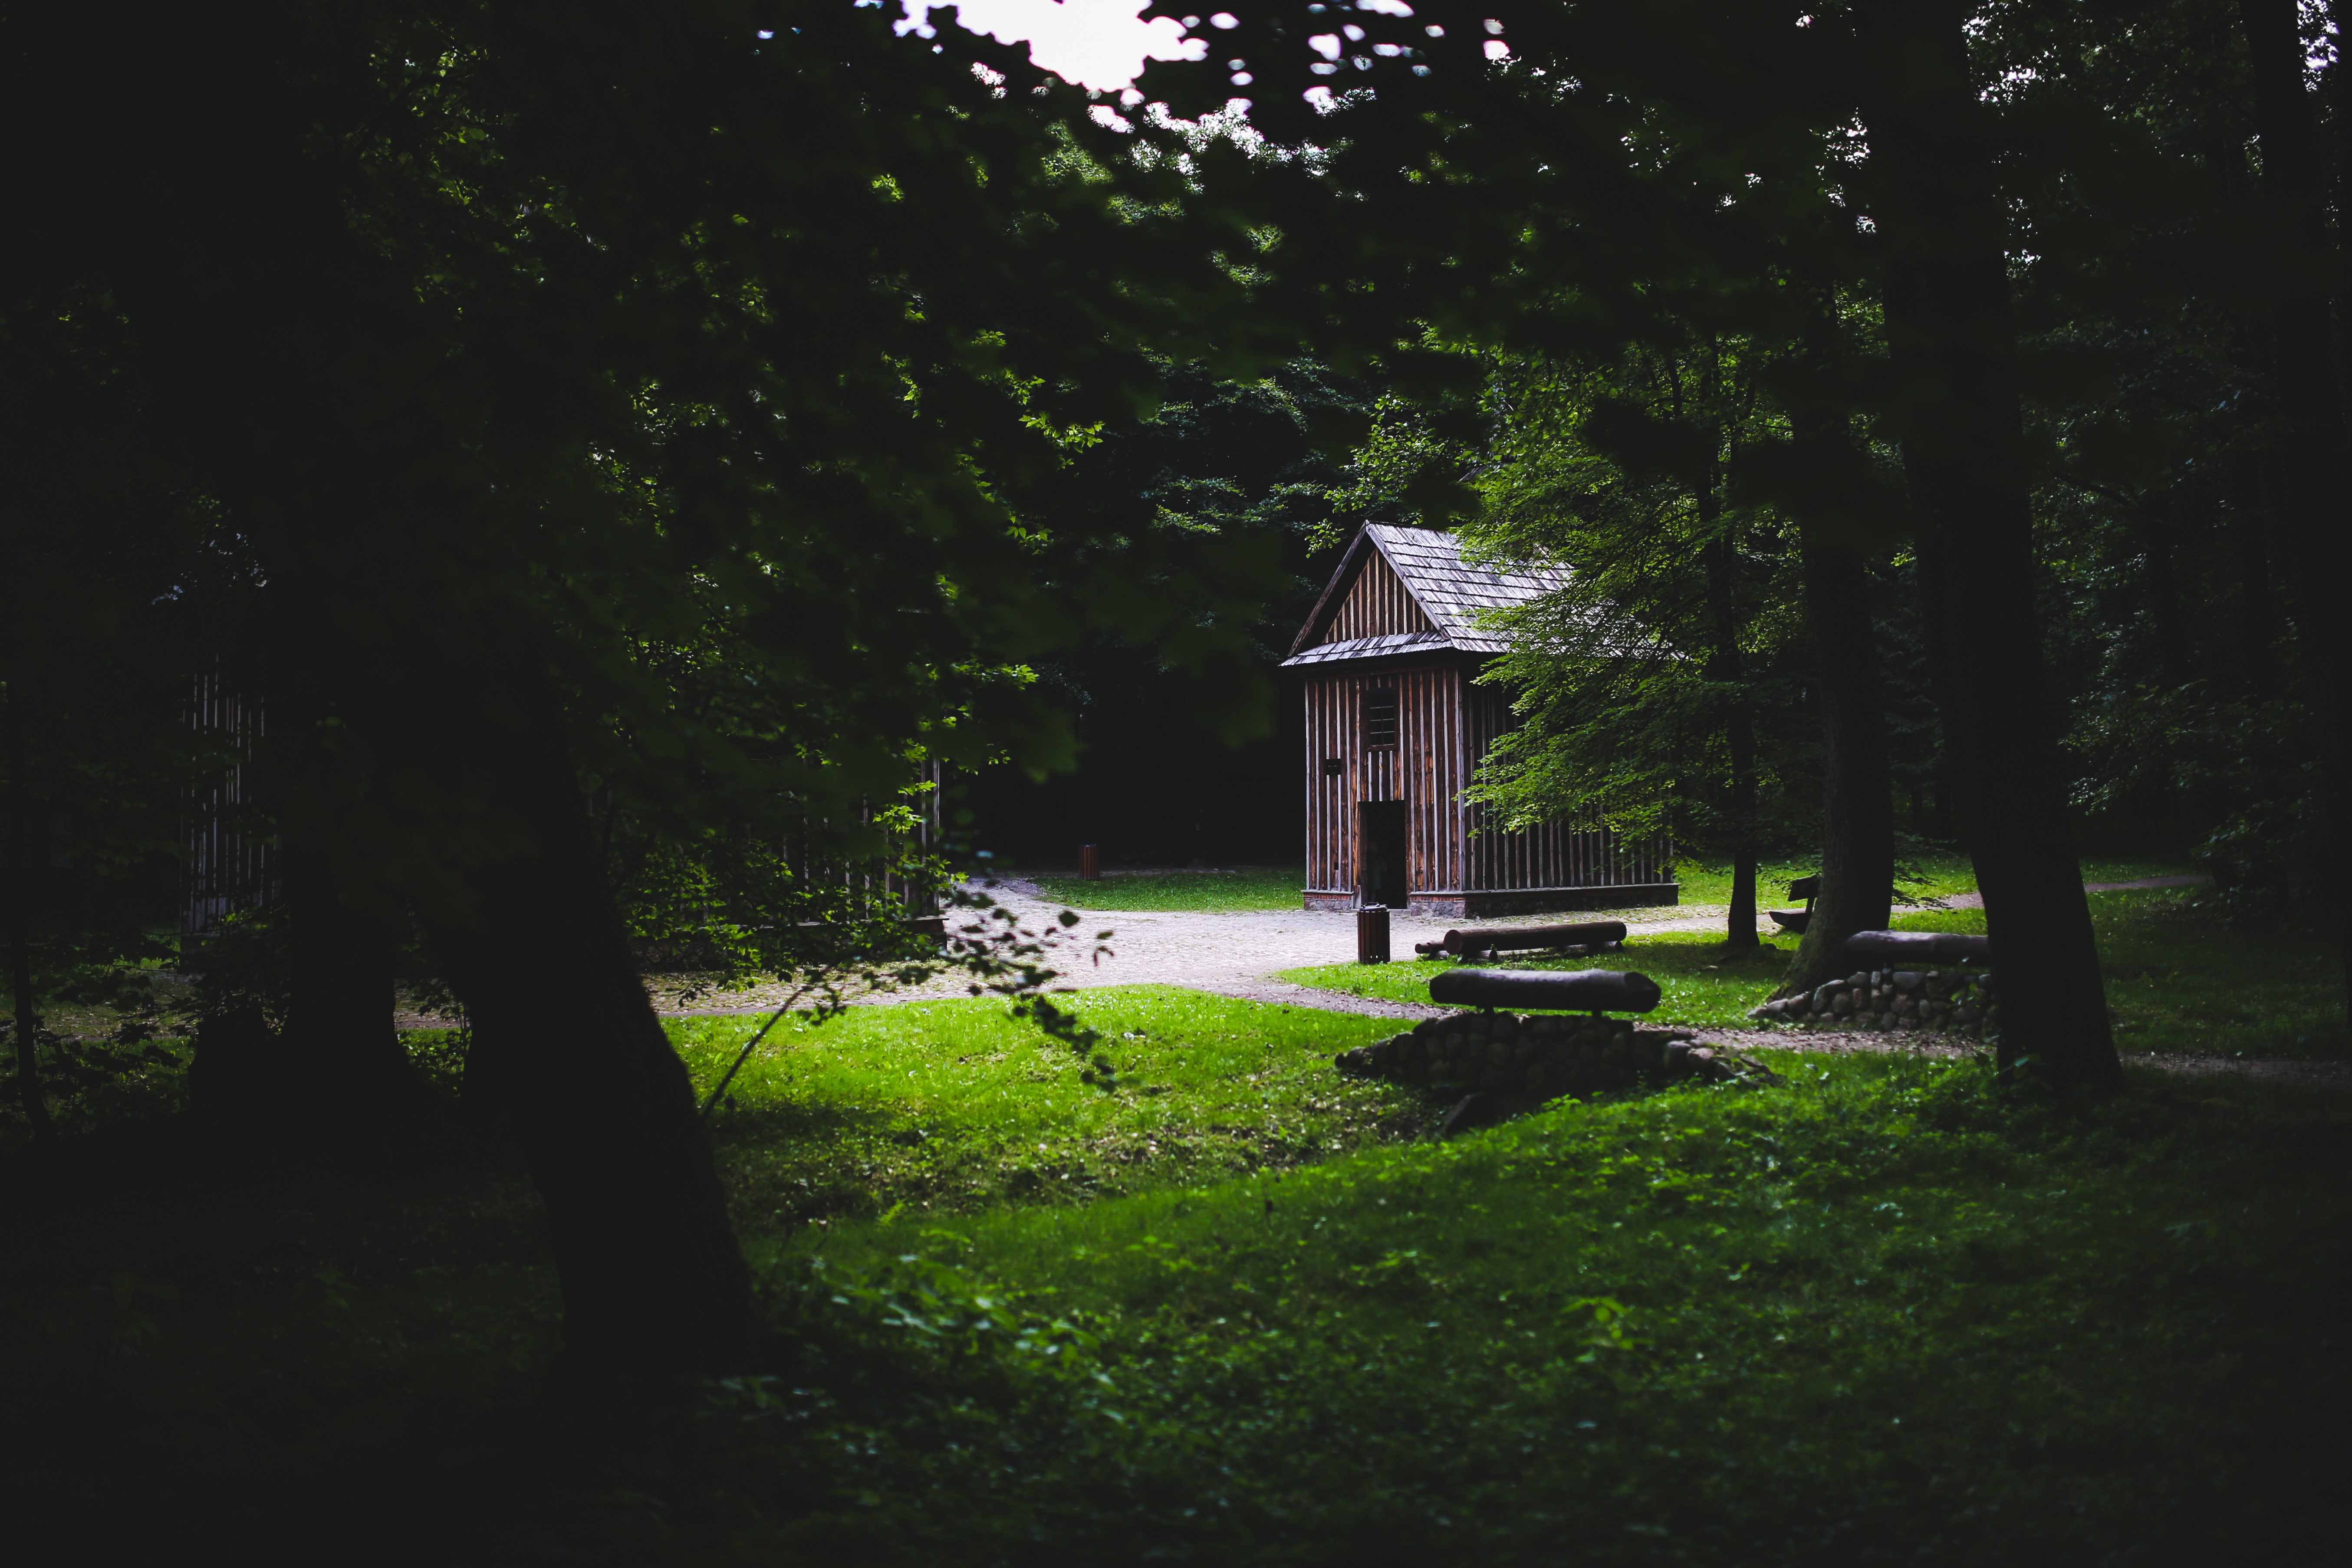
tree, nature, forest, grass, light, wood, night, house, sunlight, morning, leaf, flower, building, alone, green, reflection, autumn, darkness, church, lonely, lighting, trees, woods, wooden, rural area, woody plant